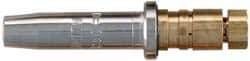
Miller-Smith - SC Series Oxygen and Acetylene Torch Tip - Tip Number 3, Oxygen Propane , Oxygen Natural Gas
Item #: 62471792 Brand: Miller-Smith Model #: SC50-3 Exact Tooling IR#: 04 Product Specifications Type SC Series Tip Number 3 Gas Type OXY-Propane / OXY-Natural Gas
Brand: Miller/Smith
Category: Hardware > Tools > Welding Guns & Plasma Cutters > MIG Torches